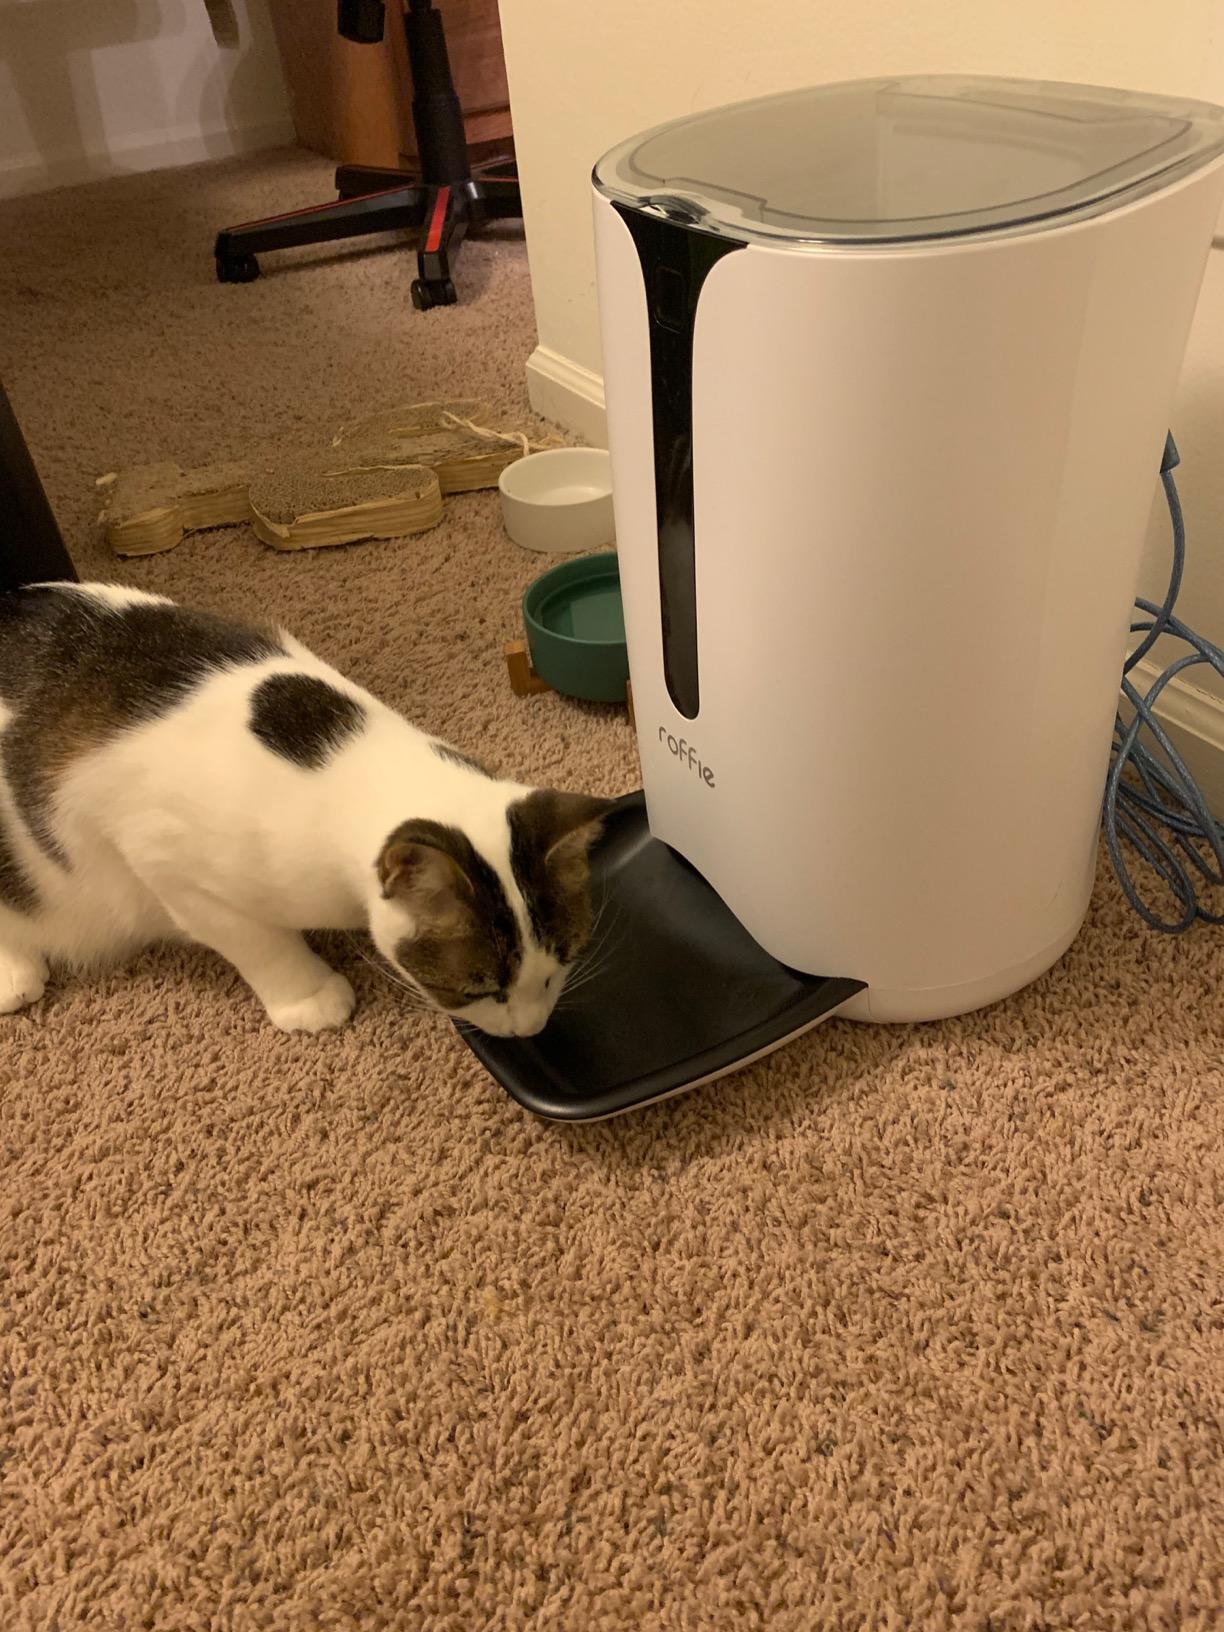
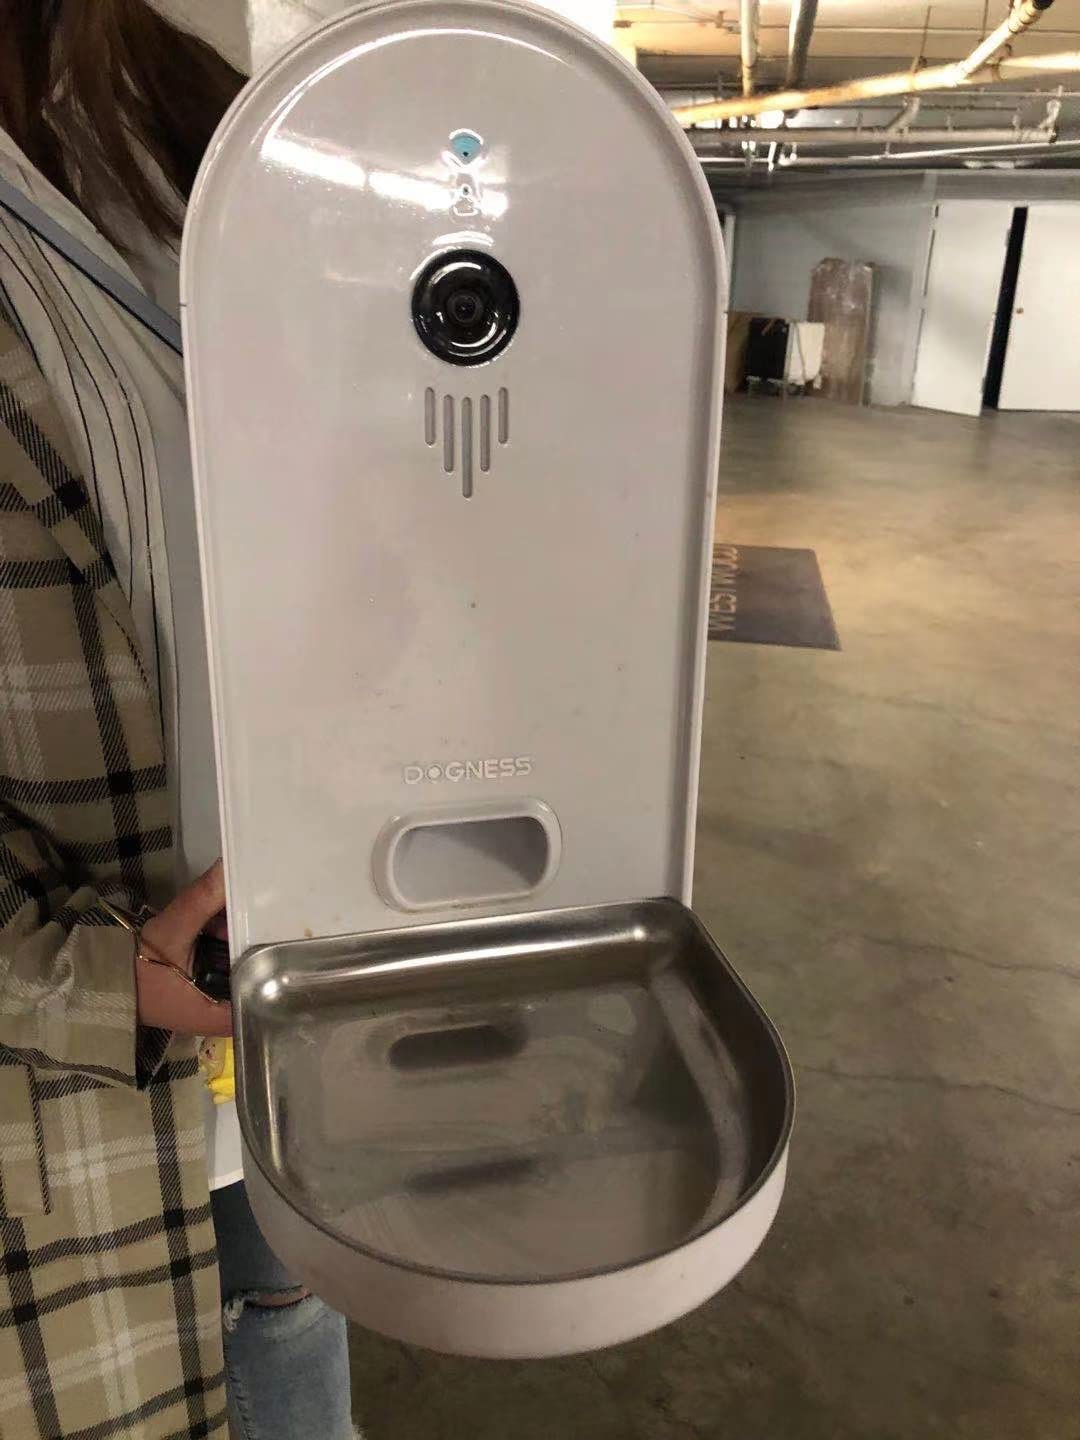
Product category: items_feeder
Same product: no